Alberto da Veiga Guignard

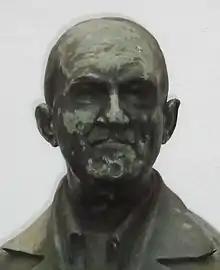
Bust of Alberto Guignard at Escola Guignard, Belo Horizonte

Alberto da Veiga Guignard also known as Alberto Guignard or Guignard (25 February 1896 — 25 June 1962) was a Brazilian painter who became renowned for his depictions of the landscapes of Minas Gerais.